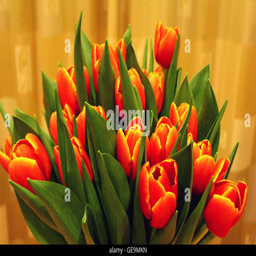
red flower in a vintage style